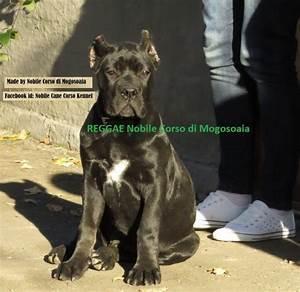
dog